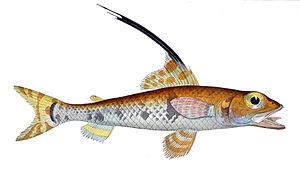
Les Aulopidae forment une famille de poissons aulopiformes.